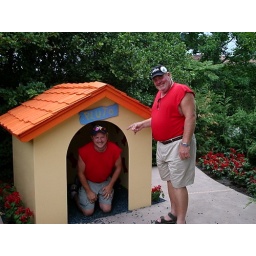
Yes, I'm usually in the dog house for one thing or another....